Ha Ryun

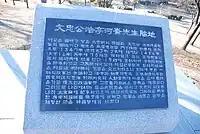
A commemoration plaque for Ha Ryun at Jinju Castle, where he was born

Ha Ryun (January 22, 1348 – November 24, 1416), also spelled as Ha Yun, was a Joseon politician and Neo-Confucian scholar, educator, and writer. He served as Chief State Councillor during the reign of King Taejong from 1408 to 1409, from 1409 to 1412 and again from 1414 to 1415. He was from the Jinju Ha clan.